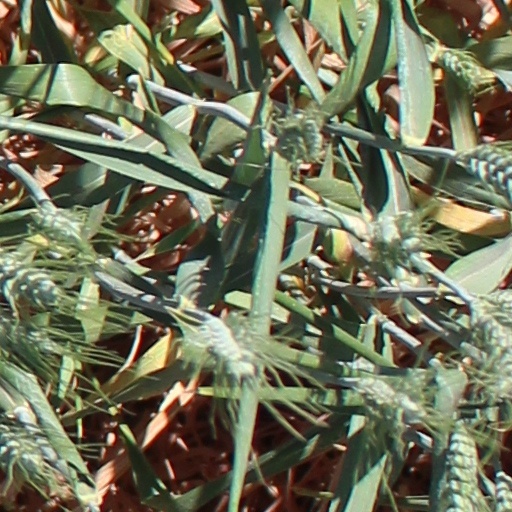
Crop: wheat